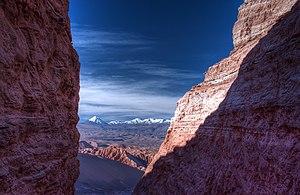
Un désert est une zone de terre où les précipitations sont rares et peu abondantes, et où par conséquent les conditions de vie sont hostiles pour les plantes ainsi que pour la vie des animaux. Les déserts font partie des environnements extrêmes. Le manque de végétation expose la surface non protégée au processus de dénudation. Les zones semi-arides et arides couvrent environ un tiers de la surface de la Terre. Cela inclut une grande partie des régions polaires où de faibles précipitations surviennent, souvent appelées des « déserts froids ». Les déserts de la planète peuvent être classés en fonction de la quantité de précipitations qu'ils reçoivent, des températures qui dominent tout au long de l'année, des causes de désertification ou de leur situation géographique.